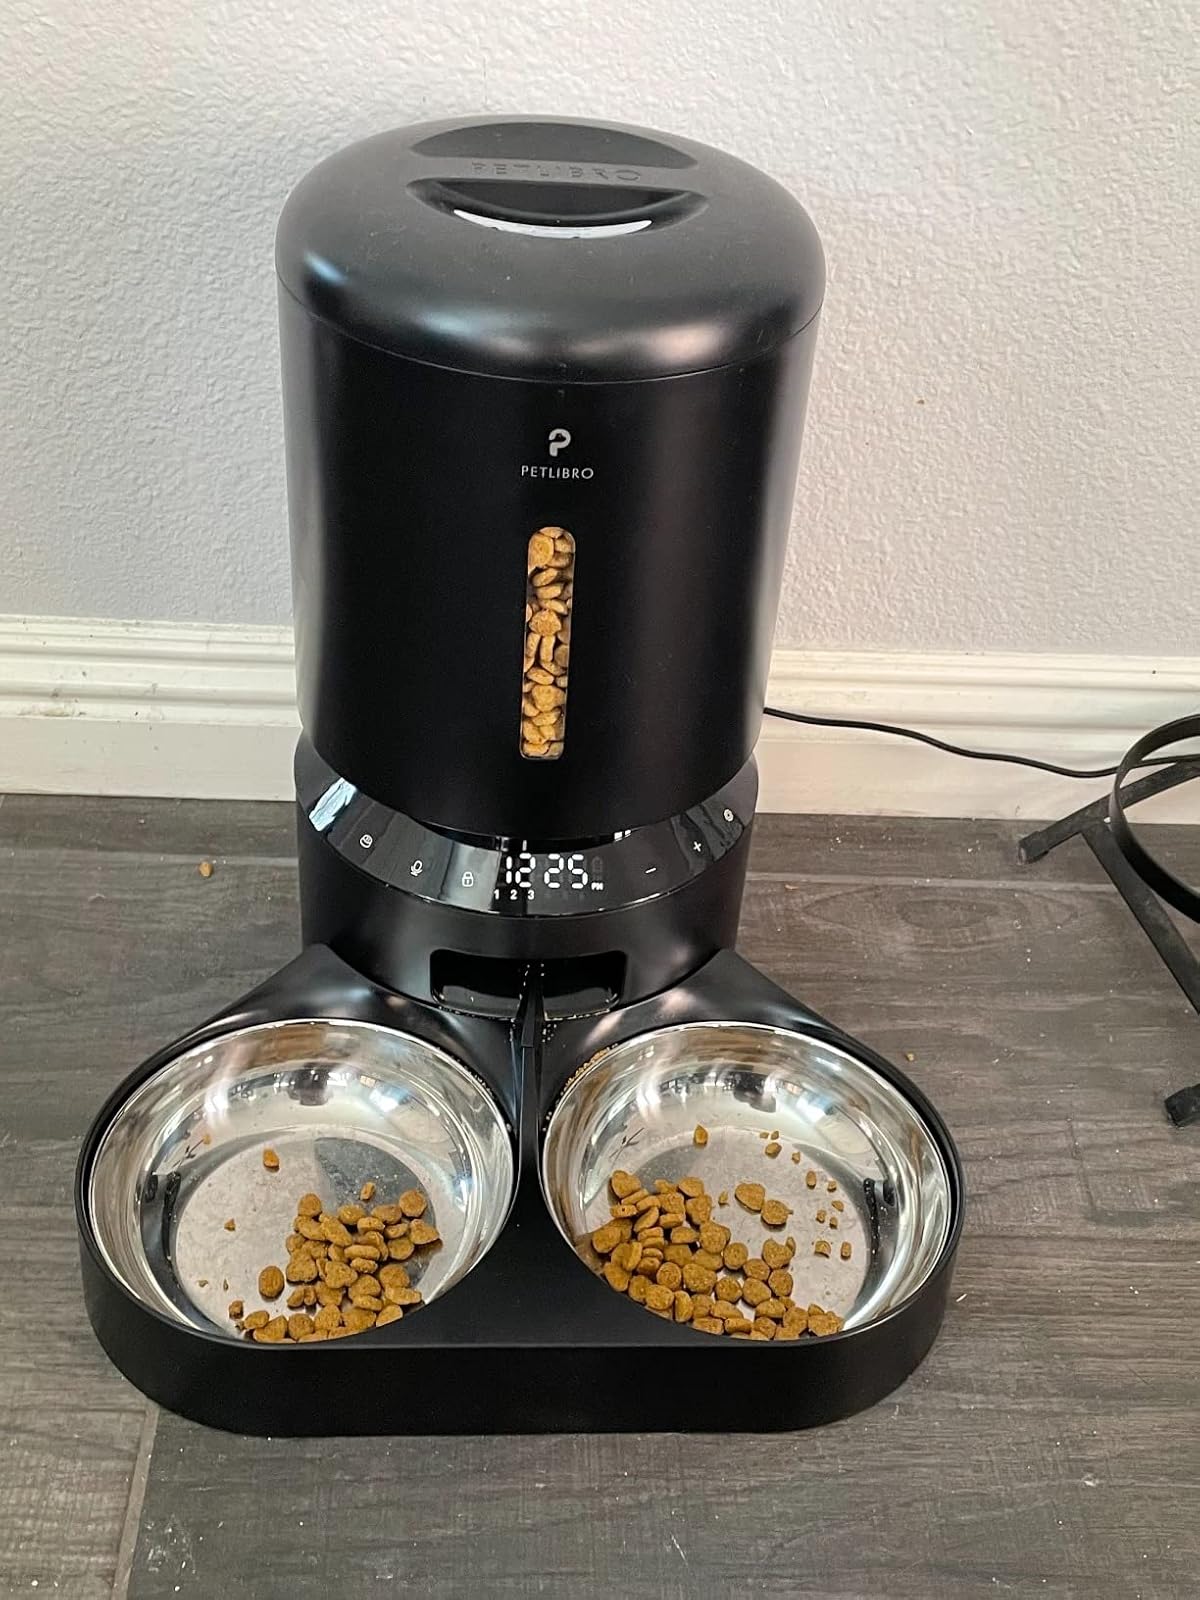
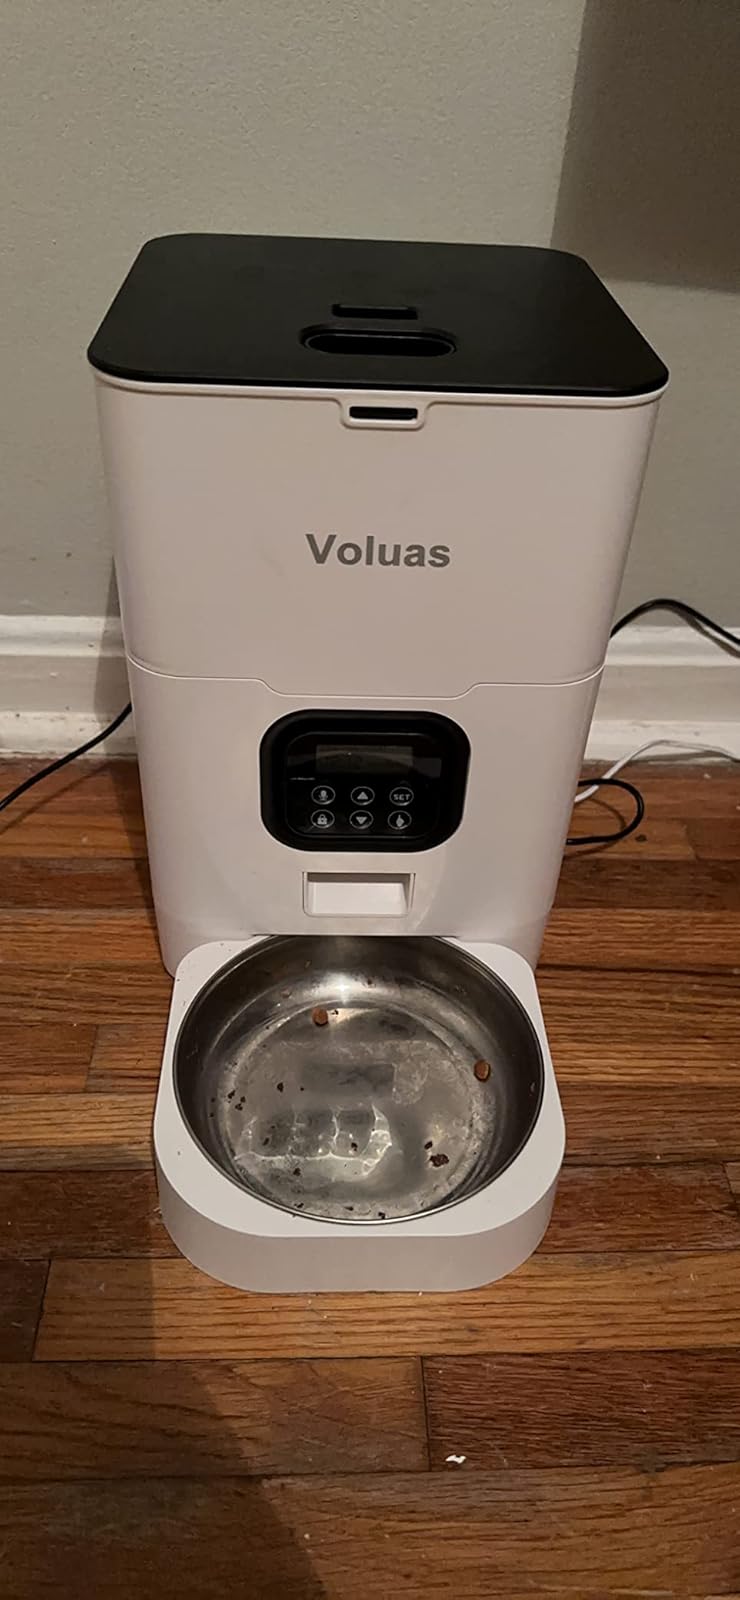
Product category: items_feeder
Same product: no